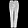
Label: Trouser